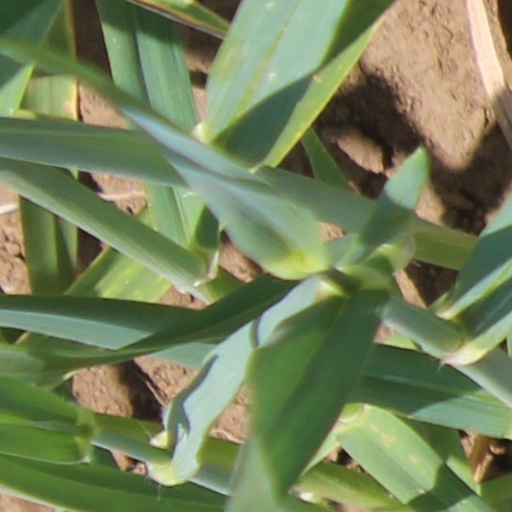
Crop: wheat